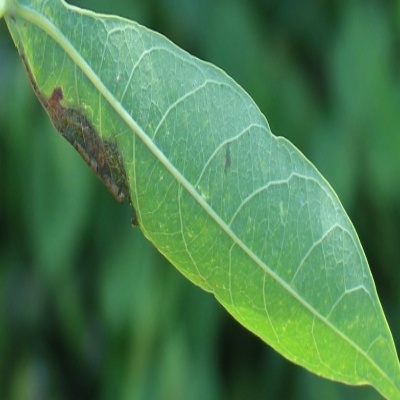
Crop: Cassava
Condition: bacterial blight